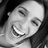
Emotion: happy